National Negro Congress

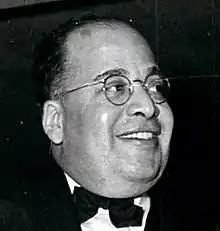
John P. Davis co-founded the NNC

The foundation of the National Negro Congress was a response to the historical oppression African Americans faced in the United States, in particular in the workforce. Black workers were marginalized and exploited from the time when they were enslaved, and the National Negro Congress advocated for black liberation through many sectors of the African-American life. The